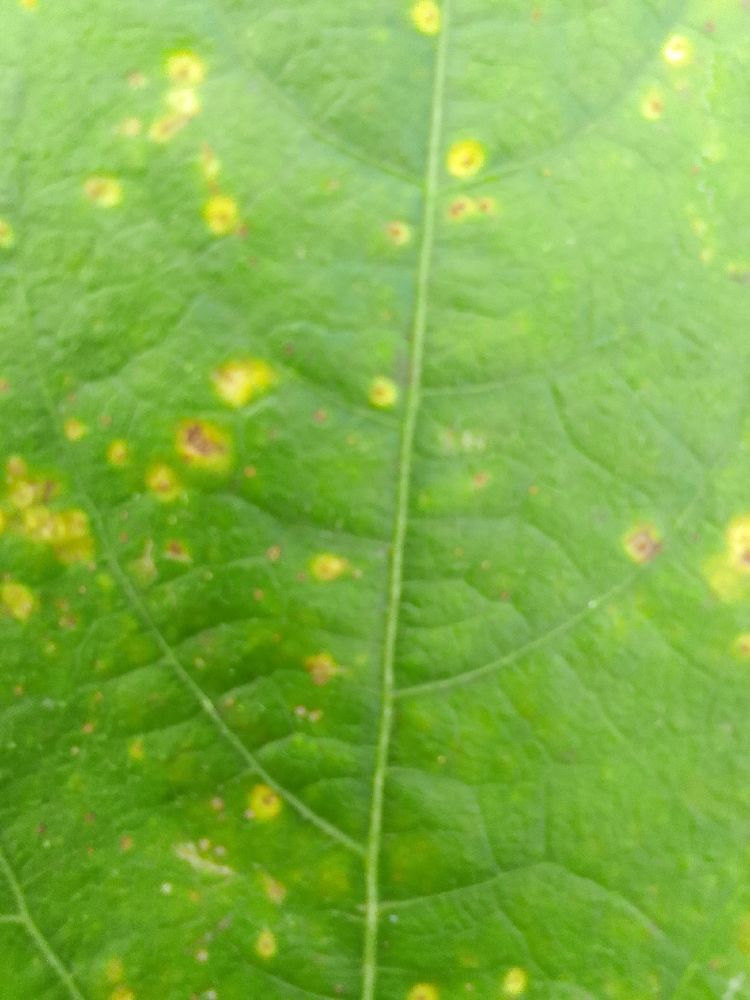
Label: rust